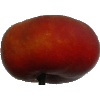
Label: Nectarine Flat 1